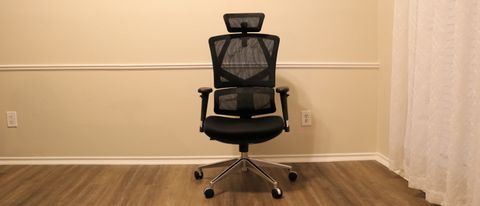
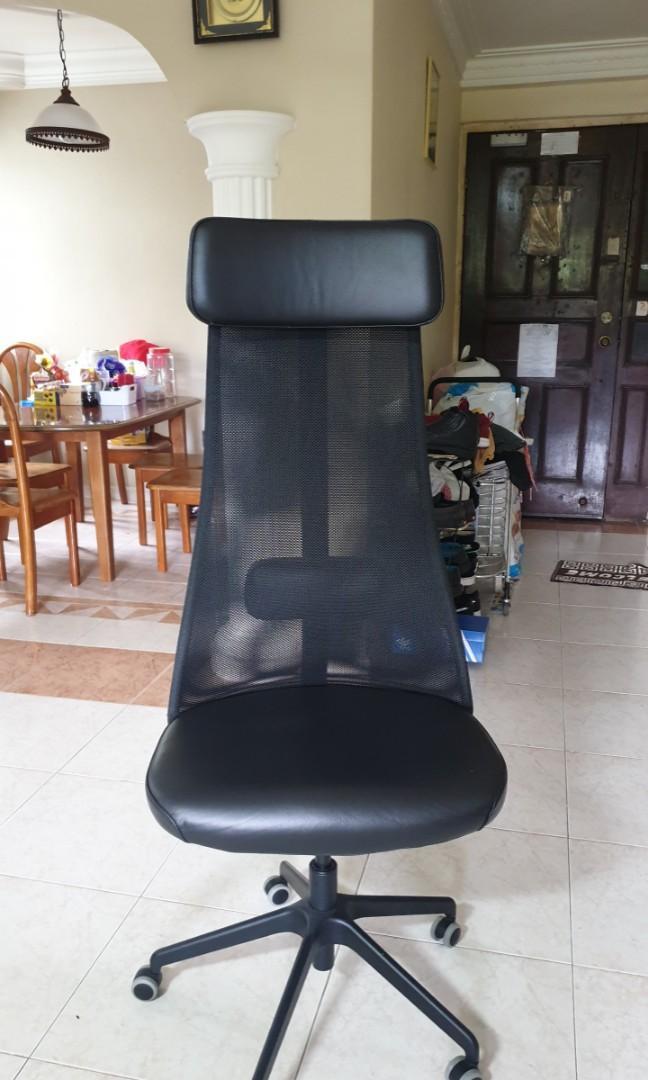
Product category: items_chair
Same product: no